Camp Chase

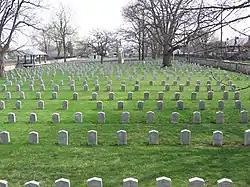
More than 2,200 Confederate graves are in the Camp Chase Confederate Cemetery

Camp Chase was a military staging and training camp established in Columbus, Ohio, in May 1861 after the start of the American Civil War. It also included a large Union-operated prison camp for Confederate prisoners during the American Civil War.